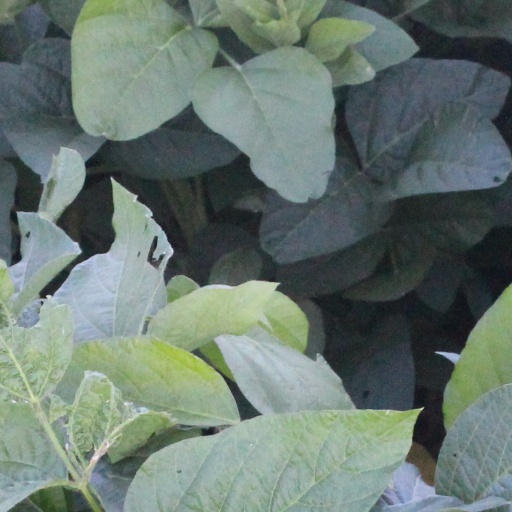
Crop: soybean